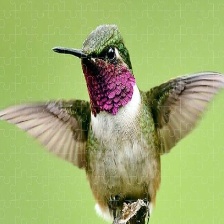
Species: AMETHYST WOODSTAR
Scientific name: CALLIPHLOX AMETHYSTINA
ImageNet parent category: hummingbird